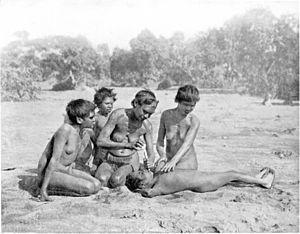
L’histoire de la médecine dentaire est une partie de l'histoire de la médecine, et l'étude des développements historiques de la médecine dentaire, y compris des biographies des personnes qui ont influencé la médecine dentaire de leur temps. Cette histoire s'étend très loin dans le passé. Ainsi, au Danemark, la preuve de l'ouverture d'une molaire remonte au néolithique. Le traitement conservatoire des dents chez les anciens paysans du Pakistan a pu être prouvé dans l'intervalle de 7 000 à 5 500 ans av. J.C, et ce avec l'intention de « réparer » les dents, et éventuellement même de combler les cavités. Depuis les Sumériens, on a cru jusqu'aux temps modernes qu'un ver dans la dent était responsable de la carie. Les premiers travaux sur la technique dentaire ont été faits au milieu du Iᵉʳ millénaire av. J.-C. par les Étrusques et les Phéniciens. L'influence des savants romains et grecs a été déterminante au Moyen Âge tant dans le monde chrétien que dans le monde arabe.